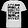
Label: T - shirt / top